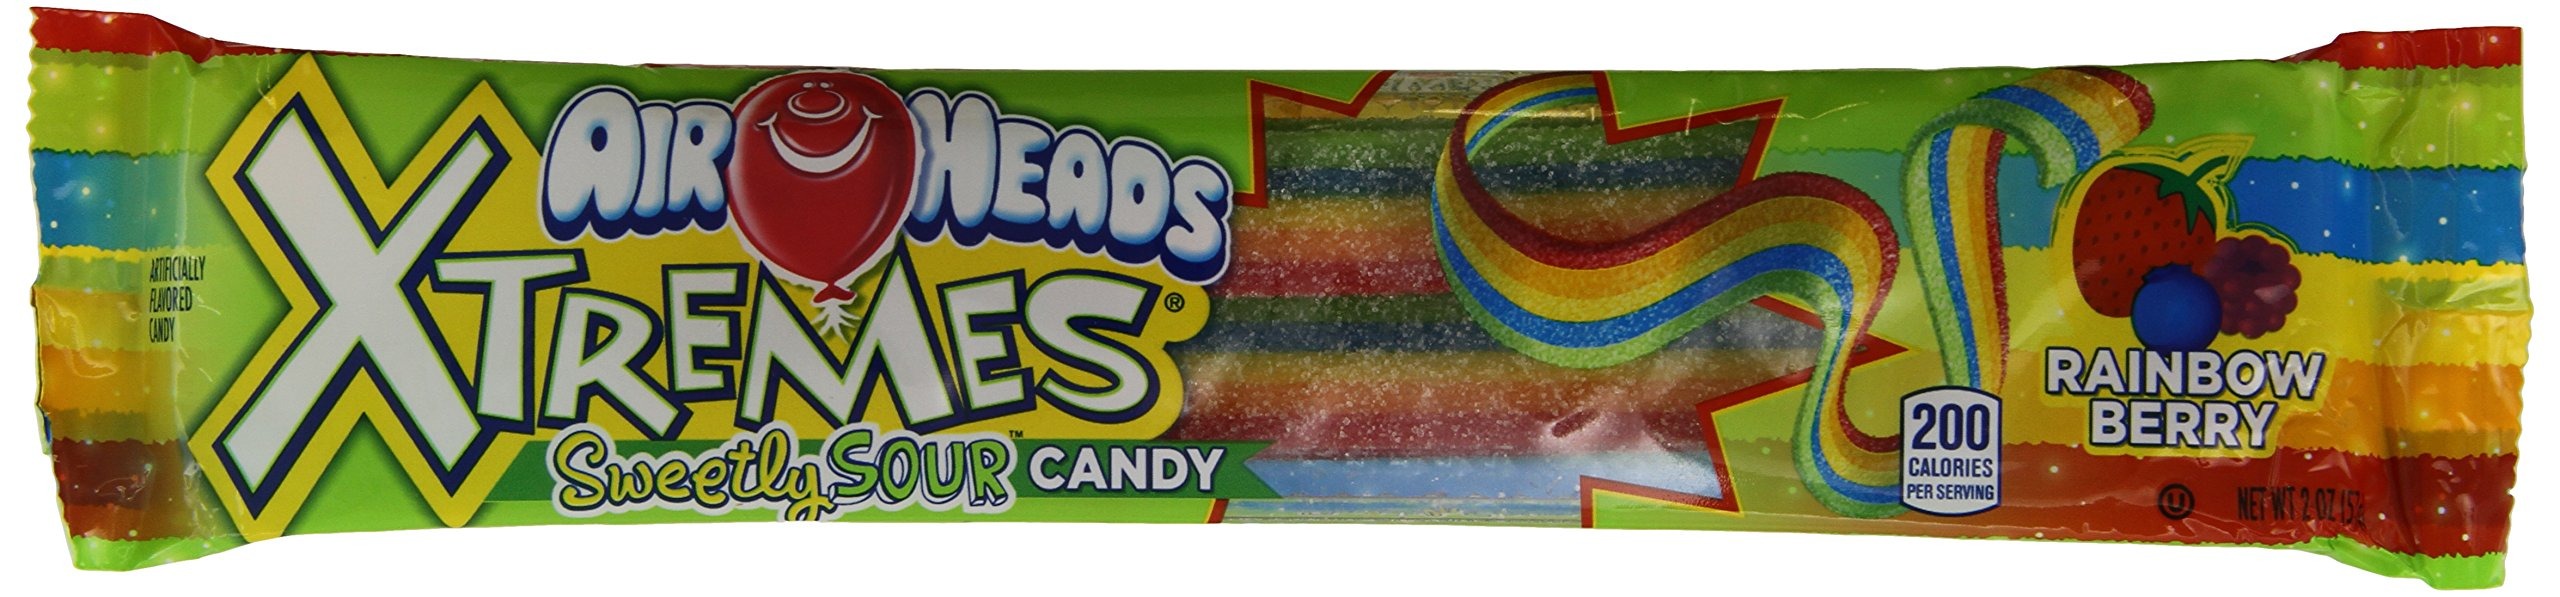
Item Name: Airheads Xtreme Sour Belts Candy, 36 Ounce
Bullet Point: Chewy AND sugary-sweet, each of these candy belts bursts with a tart, super-fruity flavor
Value: 36.0
Unit: ounce

Price: 24.99